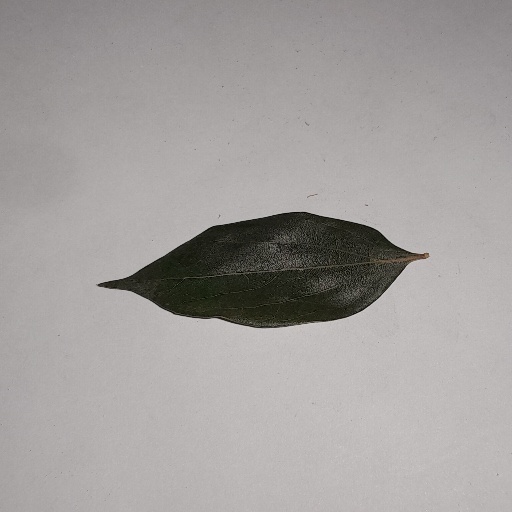
Species: Camphor
Leaf condition: Bacterial Spot